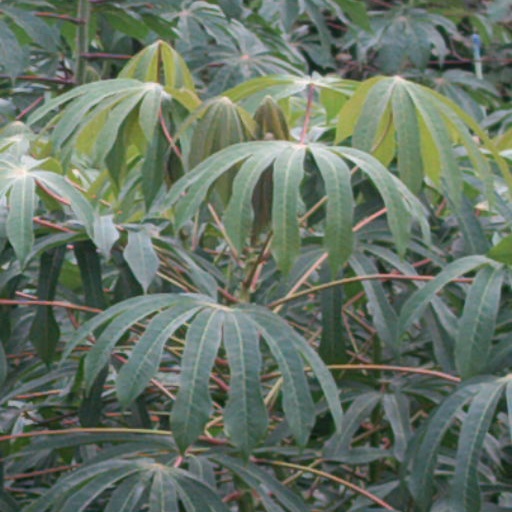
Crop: cassava